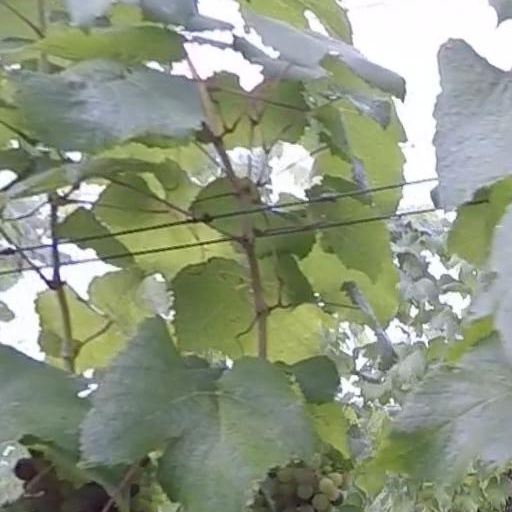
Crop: grape